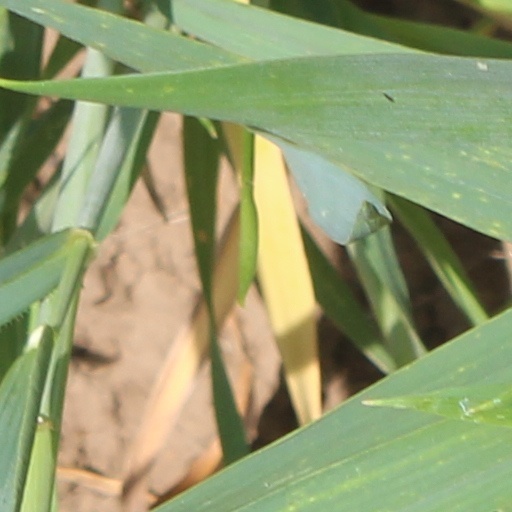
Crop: wheat